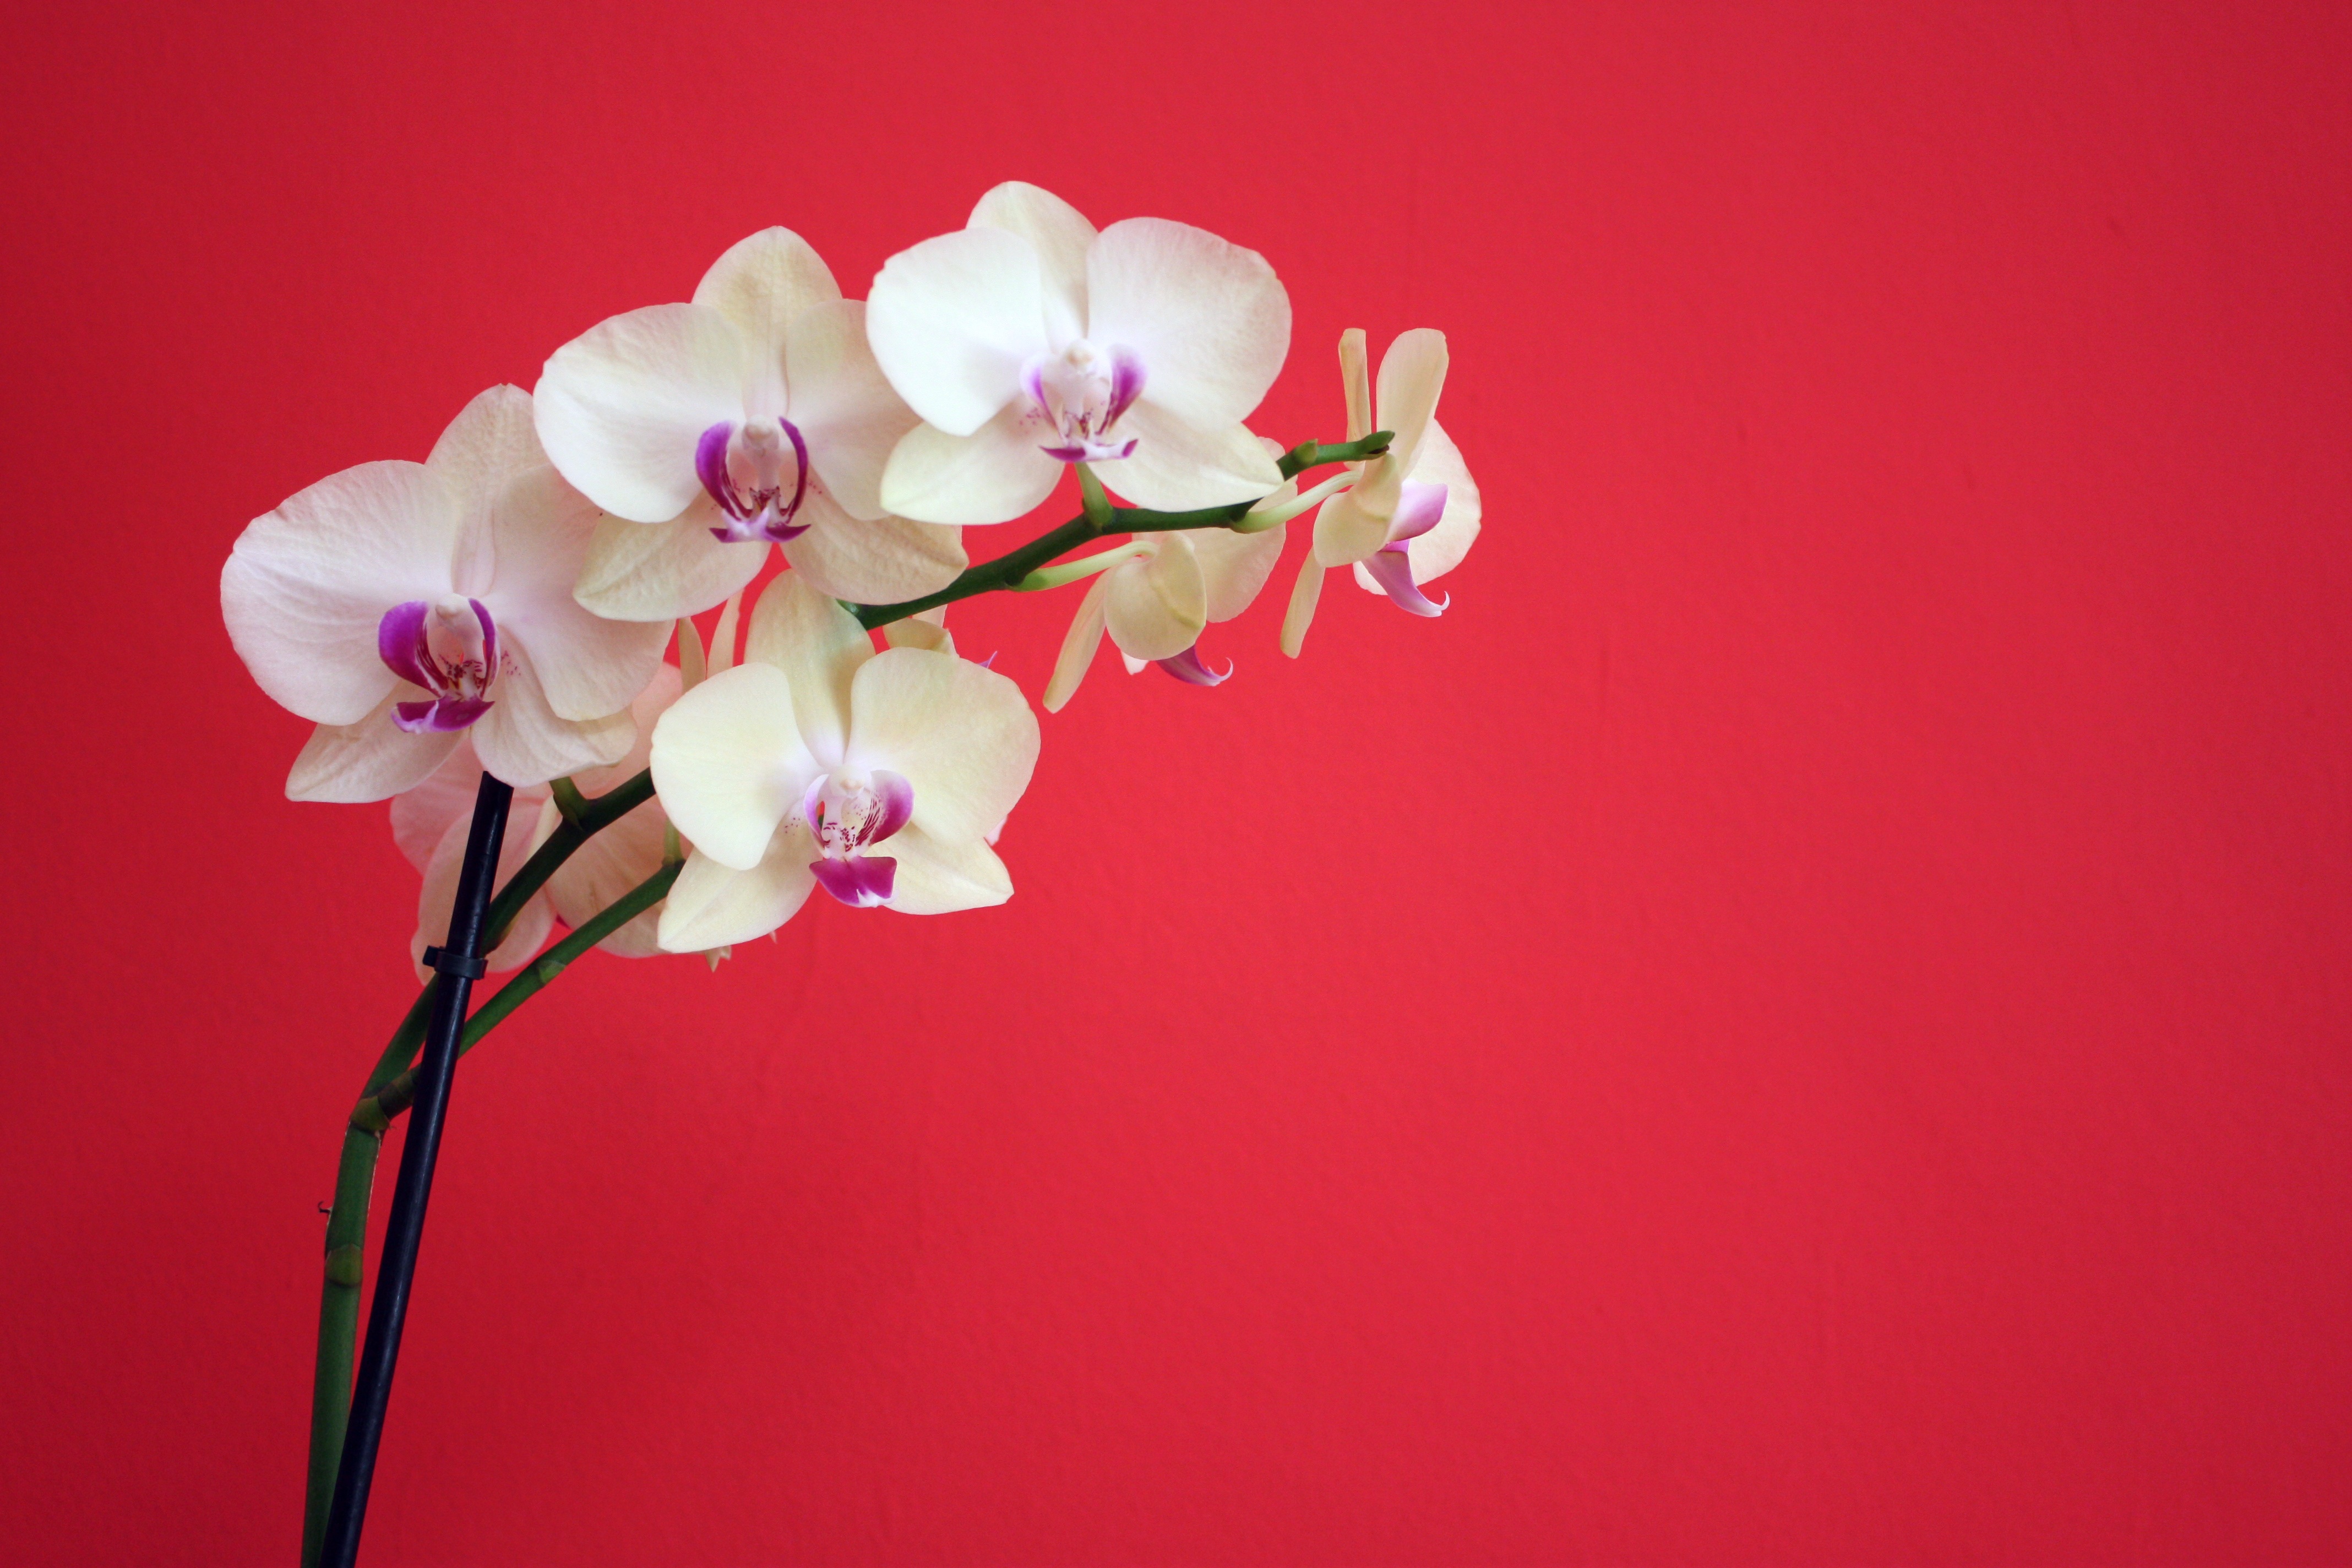
nature, branch, blossom, plant, white, photography, flower, petal, red, pink, flora, orchid, close up, purity, floristry, macro photography, flowering plant, flower bouquet, land plant, moth orchid